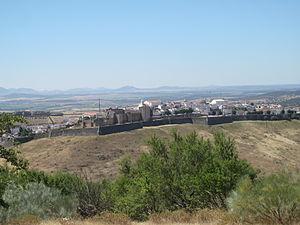
Joannes Cieremans, né à Bois-le-Duc le 7 avril 1602 et décédé à Olivence le 20 juin 1648, est un prêtre jésuite des Pays-Bas méridionaux, mathématicien, architecte et ingénieur militaire. Il fut actif surtout au Portugal. En 1646 il est expulsé de la Compagnie de Jésus pour insubordination.